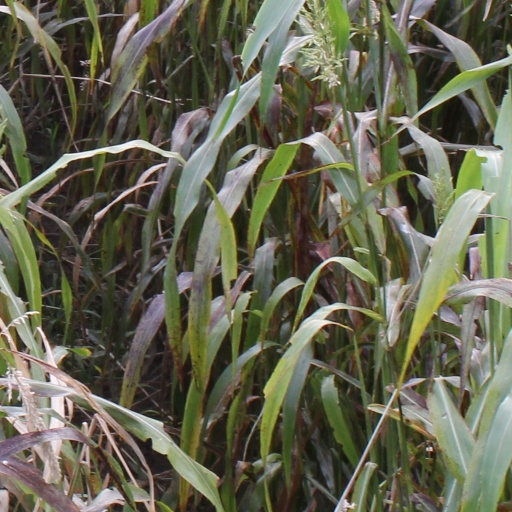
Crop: sorghum